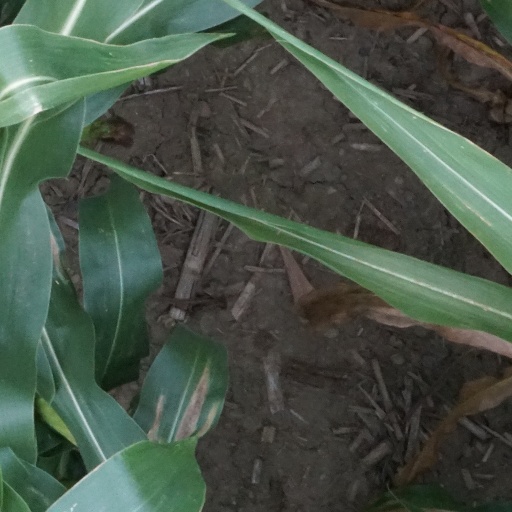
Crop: maize; corn